Montsoreau

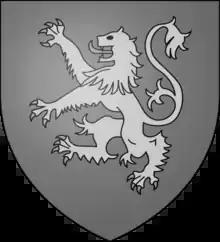

The first texts mentioning the domain of Restis dates back to the sixth century. An act of Charles the Bald indicates the presence, in AD 850 of houses, a fishery and a port in Rest"." In the middle of the tenth century, according to the hagiographic narratives, mention is made of caves in which the monk Absalon, coming from Tournus, was first considering to shelter the relics of Saint-Florent before bringing them further downstream the Loire and settle in Saumur. In AD 990 the Count of Blois Odo I built a fortress on the rock of Montsoreau and transformed the village into a stronghold. The Count of Anjou, Fulk Nerra, took the fortress in AD 1001 and incorporated it to Anjou. Fulk, who was one of the first great builders of Medieval castles, modified it, and the fortress remained under the control of Anjou, never taken, for more than 150 years. In 1101, during the installation of the Fontevraud community, the abbey of Fontevraud depended on , a direct vassal of the count of Anjou. Gautier's mother-in-law, , was the first grand-prioress during the life of Robert d'Arbrissel. In 1156, Guillaume IV de Montsoreau sided with Geoffroy Plantagenet against his brother Henry II Plantagenet, future king of England and husband of Eleanor of Aquitaine. Henry II besieged the castle and took it at the end of August 1152 despite the care taken at its fortification. This was the one and only storming of the medieval fortress of Montsoreau between Fulk and Jean II de Chambes in 1450.